Imambaras of Lucknow

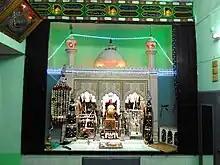
Imambara at the residence of Mr. Aziz Alam, Sharif Manzil, Husainabad, Lucknow

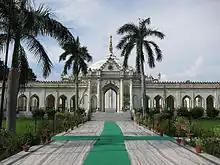
Imambara Shah Najaf, Lucknow

An "Imambara" or an "Imambargah" means (House of Imam or Court of Imam); this word is a North Indian origin. An Imambara is also known as Husayniyya, Ashoor Khana. An Imambara is a place or a building with a hall where people assemble for "Majlis" (Mourning Congregations) of Imam Husain a.s. and Martyrs of Karbala.